Music City Bowl

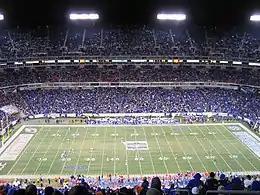
The 2009 Music City Bowl

The Music City Bowl has a history of upsets. The biggest underdog win was when Kentucky (+10) defeated Clemson 28–20 in 2006. Other big upsets include Minnesota (+7) defeating Arkansas 29–14 in 2002, and Virginia (+6) defeating Minnesota 34–31 in 2005. Boston College was a four-point underdog when they defeated Georgia 20–16 in 2001, West Virginia was a three-point underdog when they beat Ole Miss in 2000, Syracuse was a three-point underdog when they defeated Kentucky in 1999, and Minnesota was a one-point underdog when they beat Alabama in 2004. In 2008, four-point underdog Vanderbilt, making their first bowl appearance since 1982, upset Boston College, 24th in the BCS rankings, 16–14.